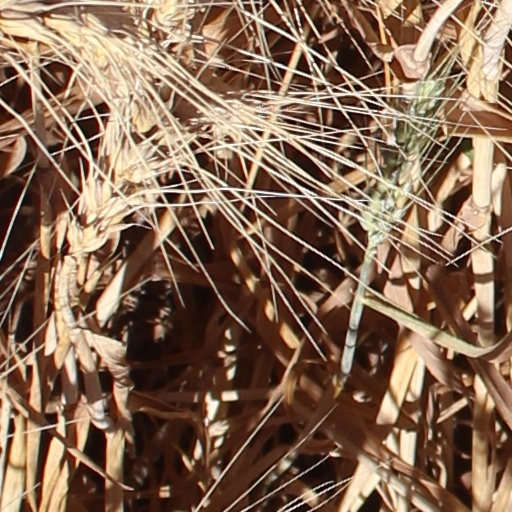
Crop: wheat